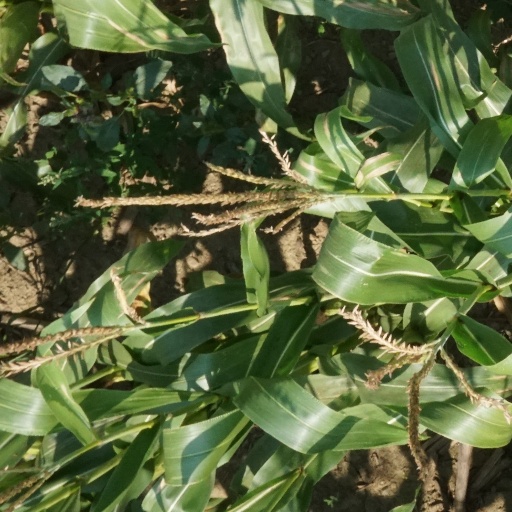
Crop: maize; corn